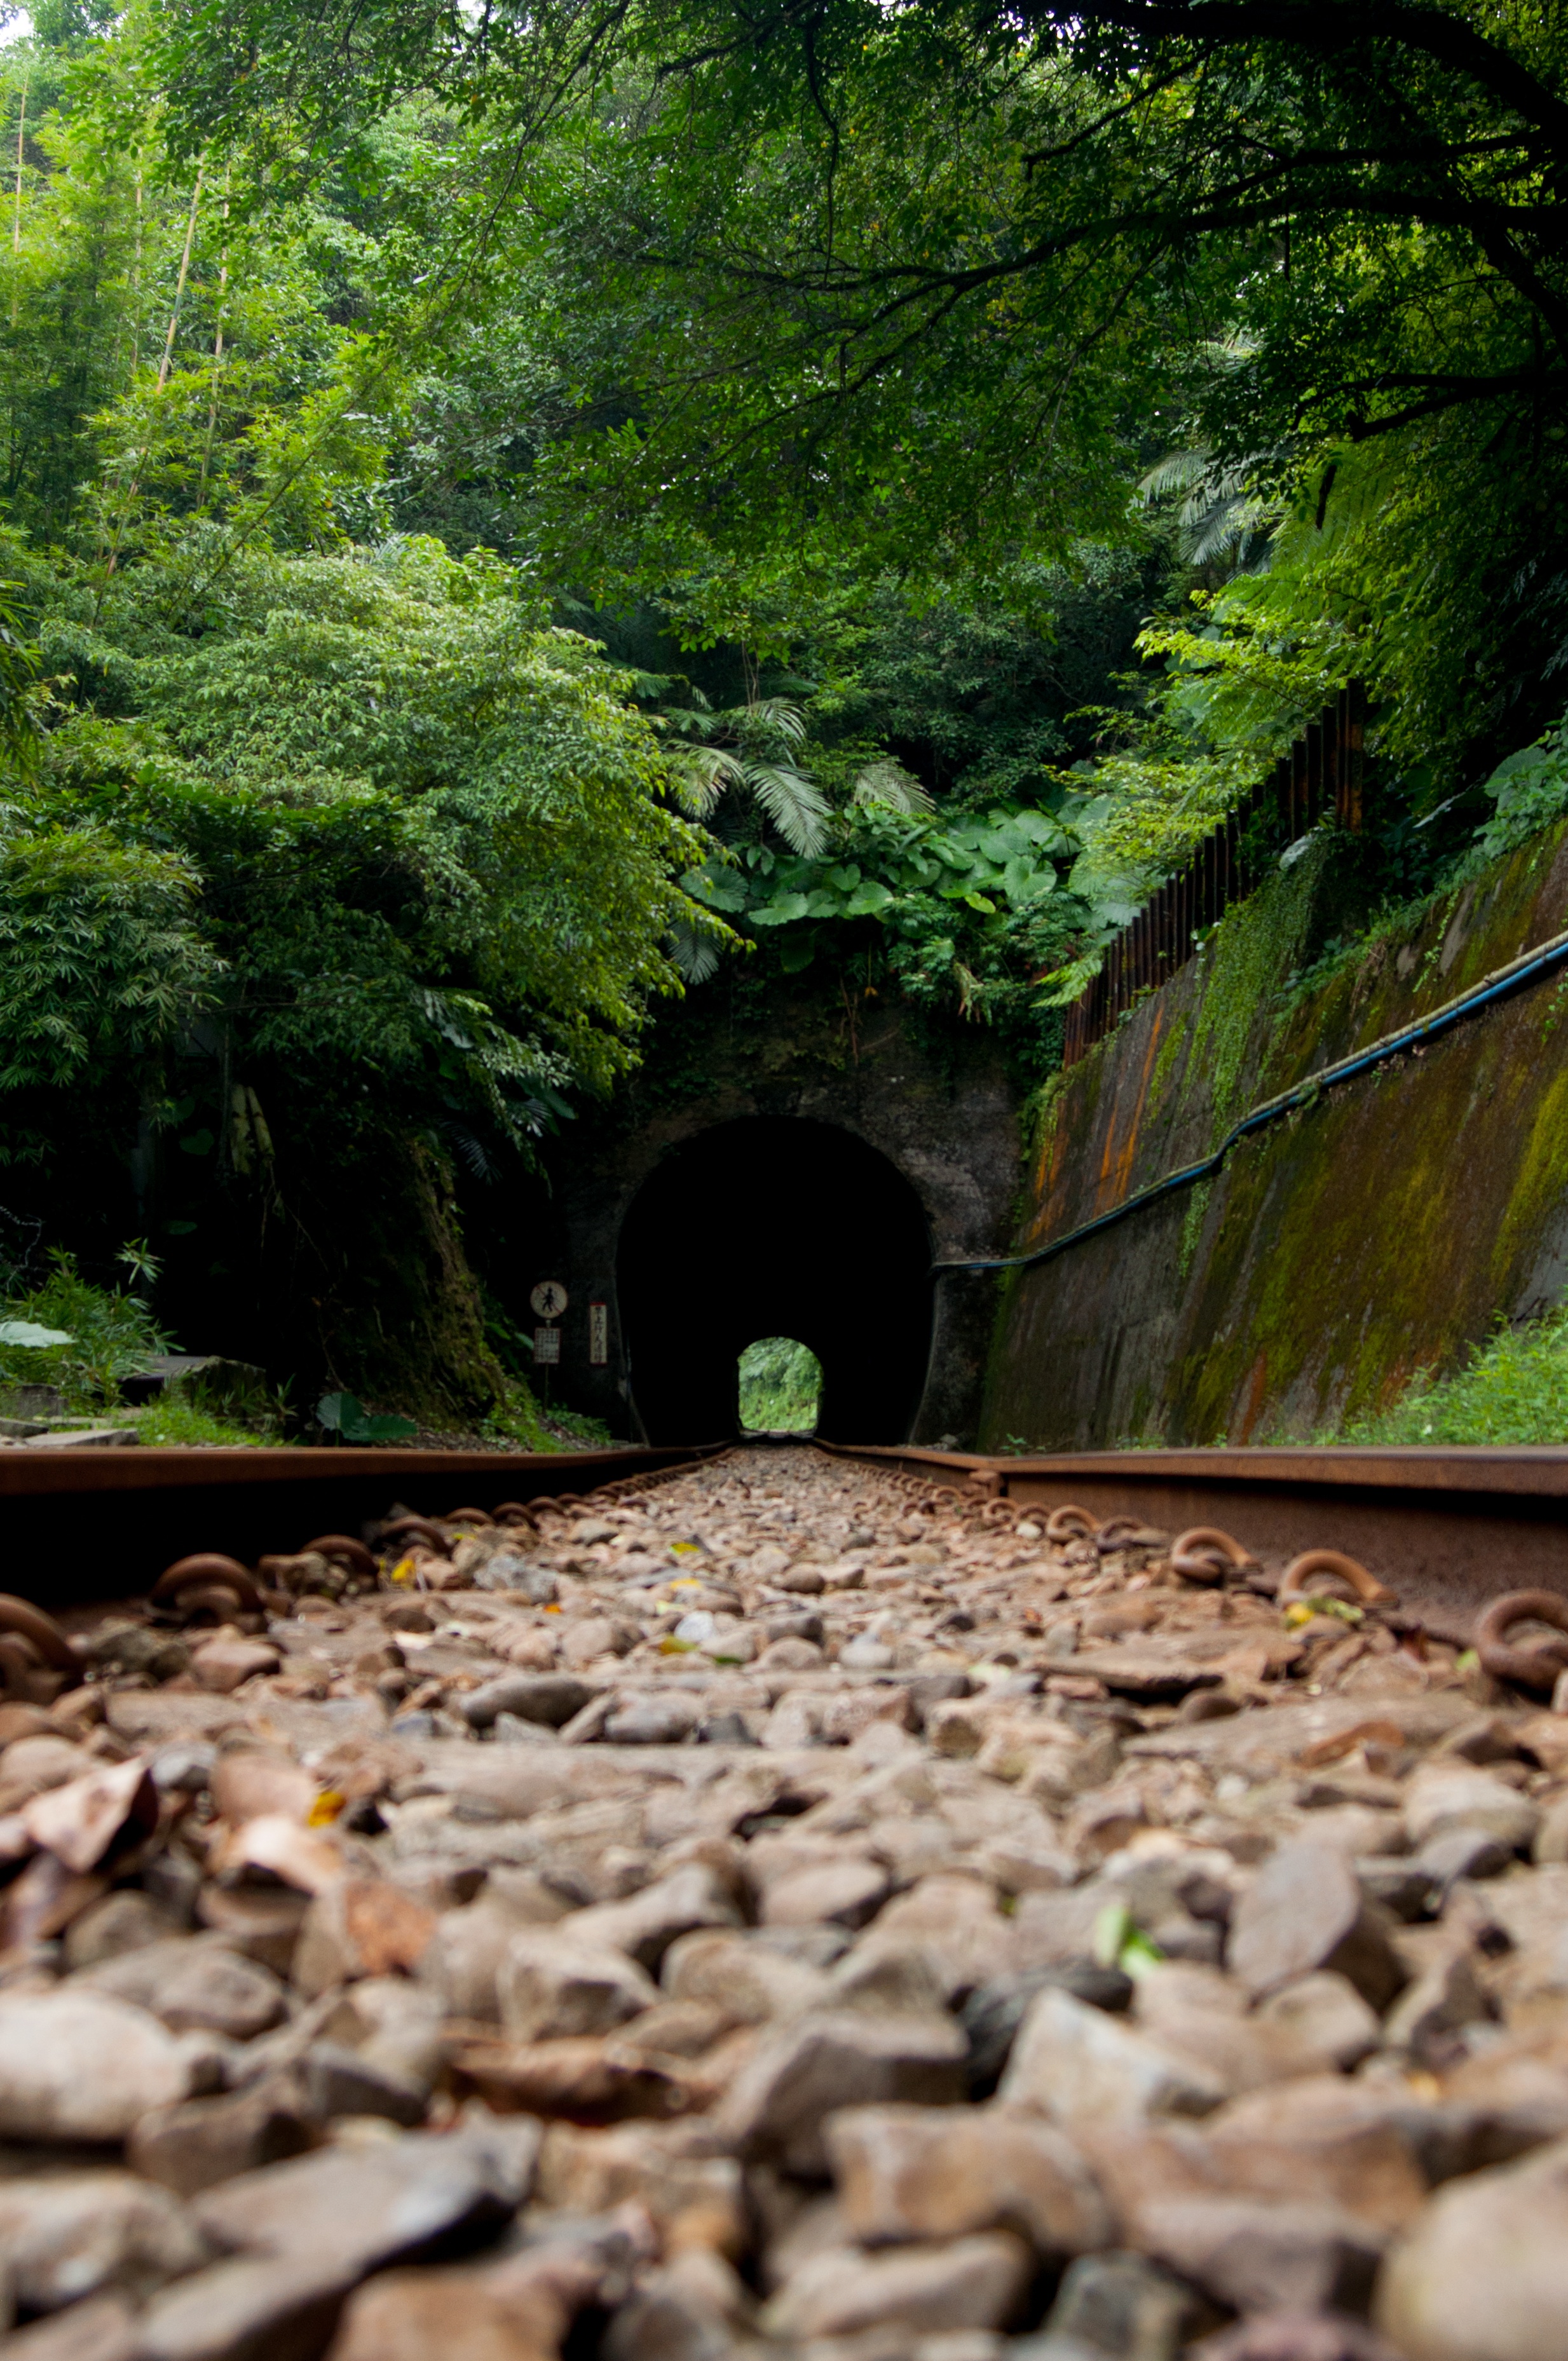
tree, water, nature, forest, rock, track, bridge, leaf, tunnel, stream, green, jungle, autumn, infrastructure, rural area